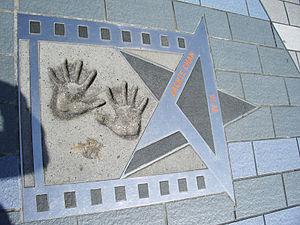
Jackie Chan, né Chan Kong-Sang le 7 avril 1954 à Hong Kong, est un acteur, chanteur, cascadeur, scénariste, réalisateur et producteur chinois.